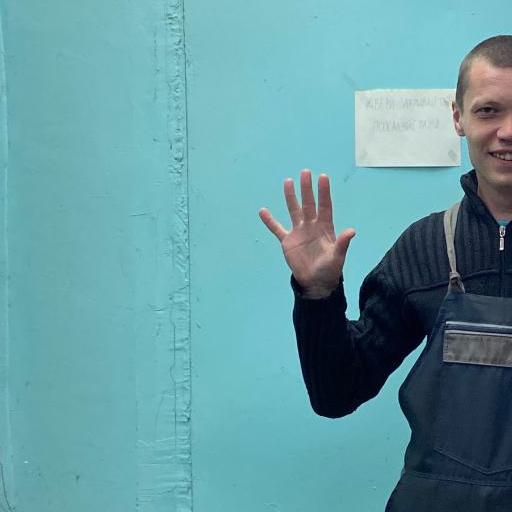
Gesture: palm